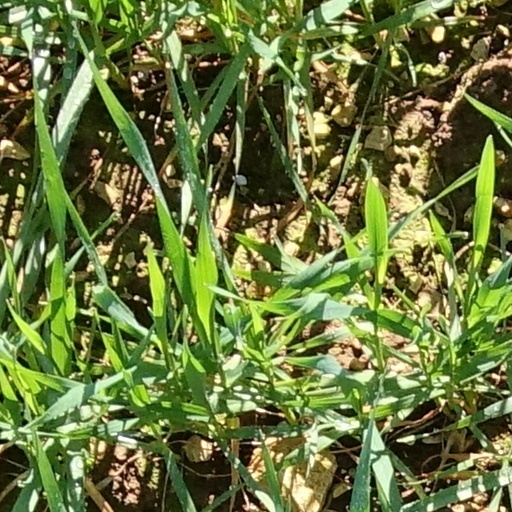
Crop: wheat